Sándor Kocsis

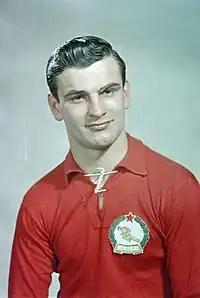
Kocsis in 1954

Sándor Péter Kocsis (21 September 1929 – 22 July 1979) was a Hungarian footballer who played for Ferencvárosi TC, Budapest Honvéd, Young Fellows Zürich, FC Barcelona and Hungary as a striker. During the 1950s, along with Ferenc Puskás, Zoltán Czibor, József Bozsik and Nándor Hidegkuti, he was a member of the "Mighty Magyars". After the 1956 Hungarian Revolution, he moved to Spain where he became a member of the FC Barcelona team of the late 1950s.